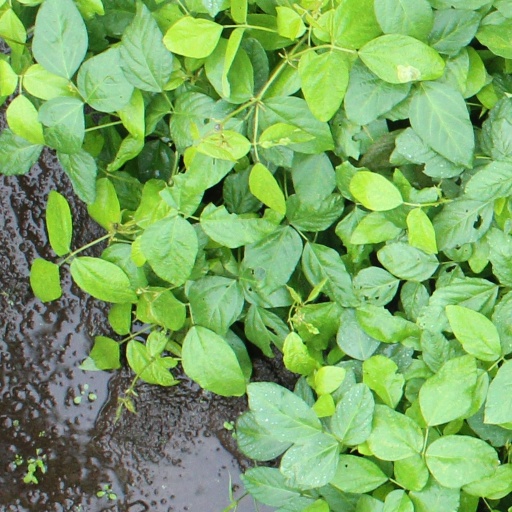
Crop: soybean